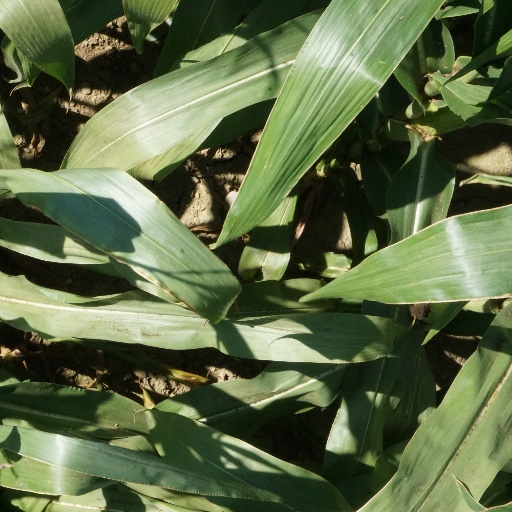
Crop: maize; corn